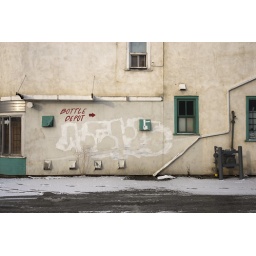
Obscured graffiti on a former bottle depot wall in Inglewood.